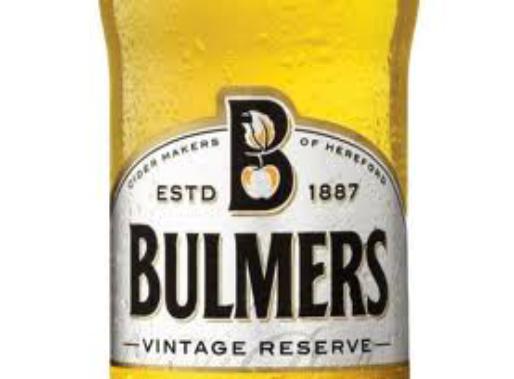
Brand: H. P. Bulmer-2
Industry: Food